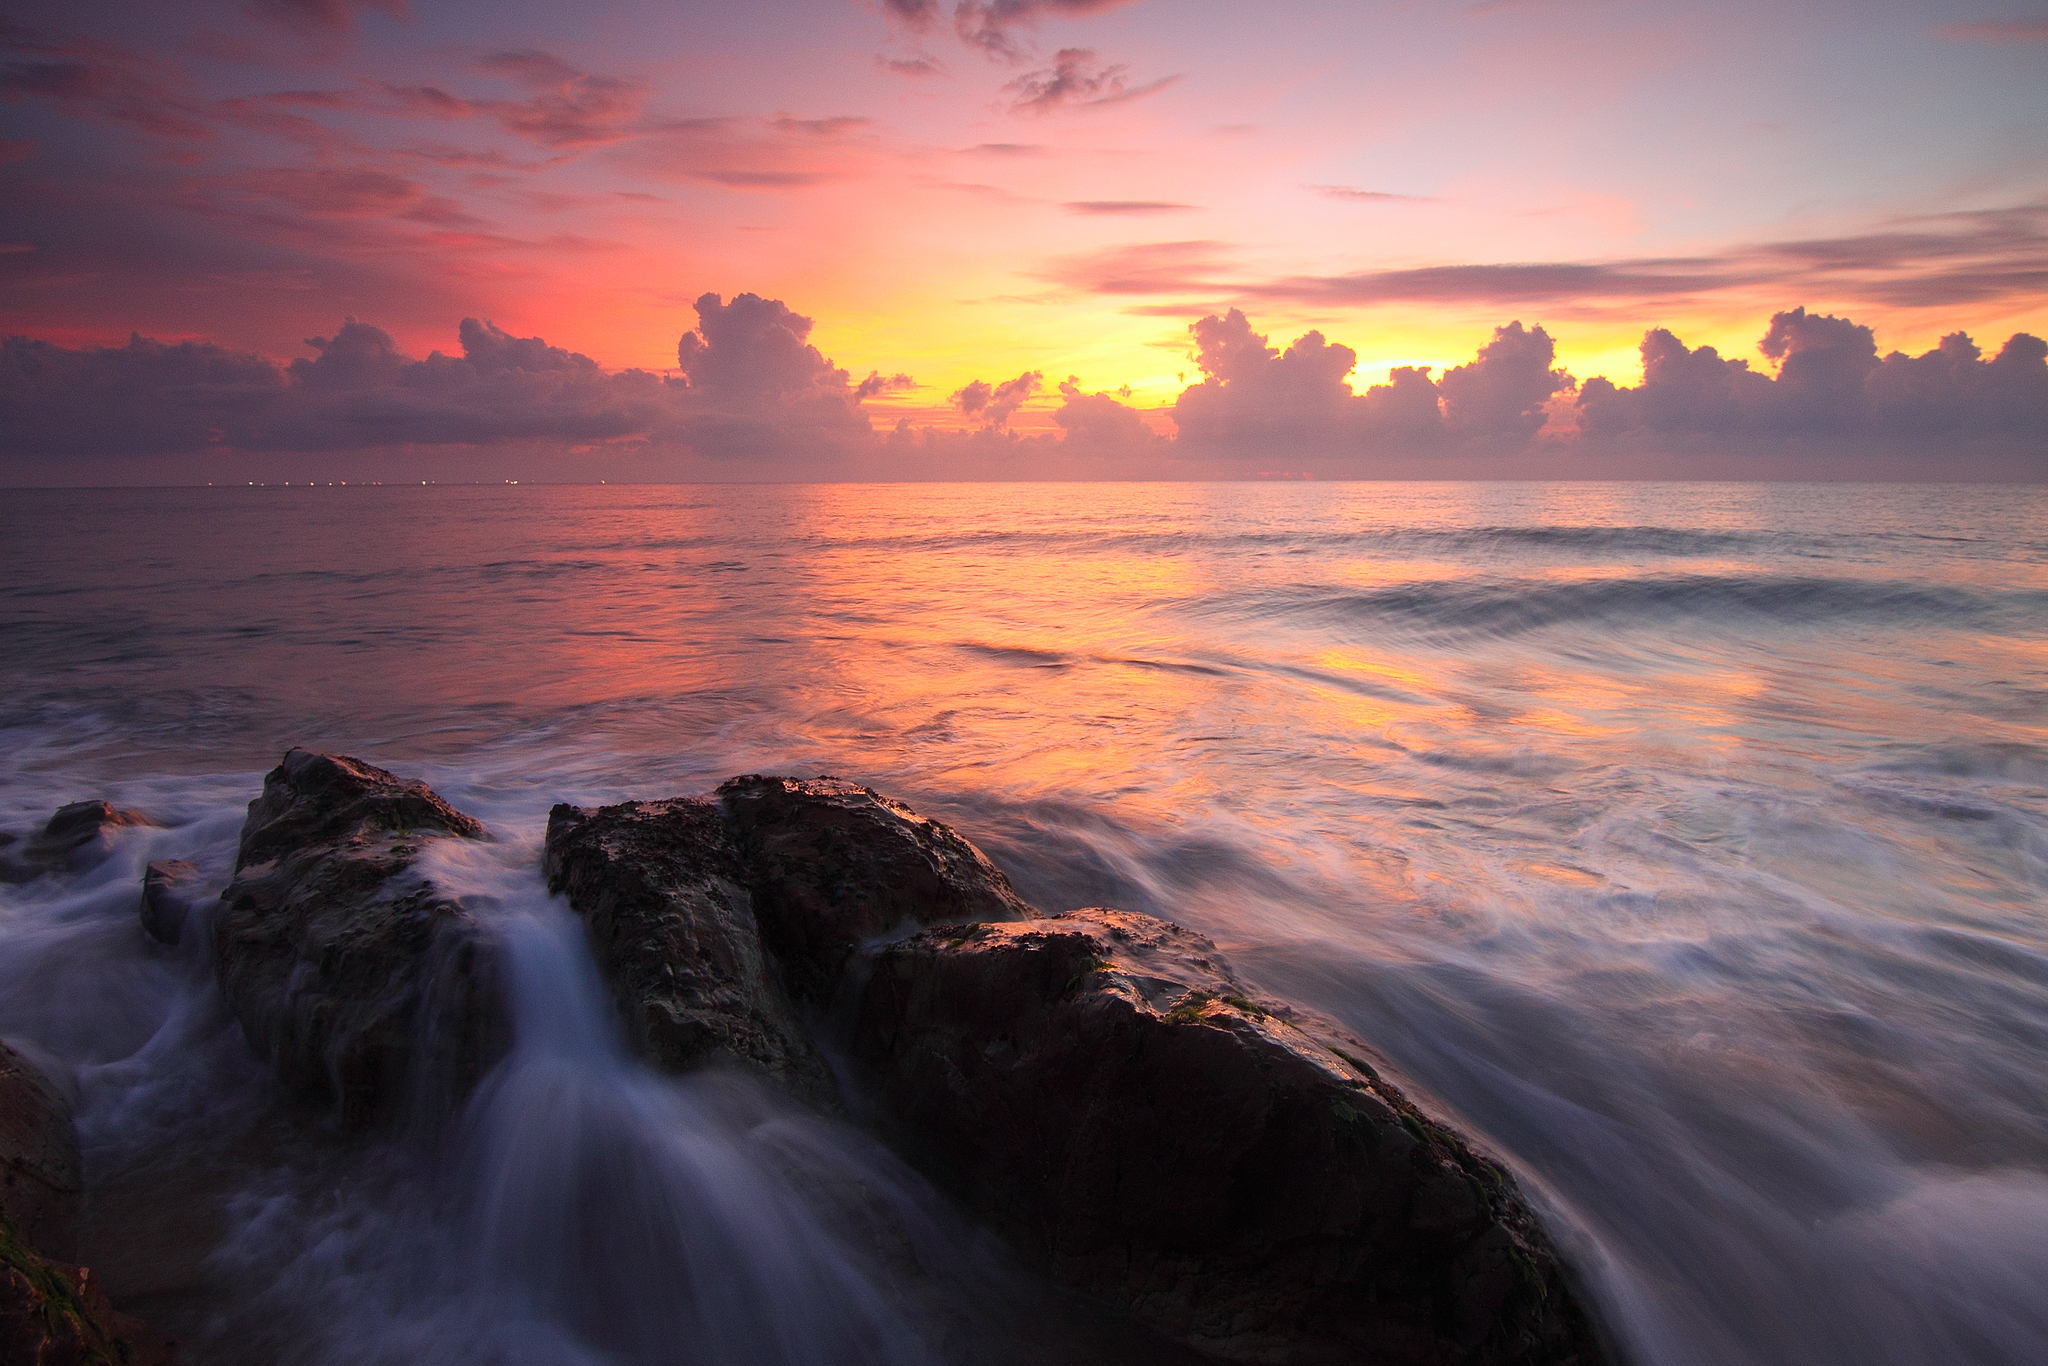
beach, sea, coast, water, nature, rock, ocean, horizon, cloud, sky, sunrise, sunset, morning, shore, wave, dawn, dusk, evening, seascape, seashore, body of water, rocks, afterglow, hd wallpaper, atmospheric phenomenon, wind wave